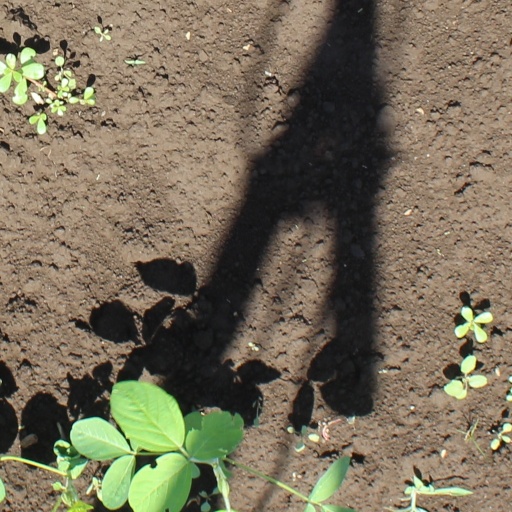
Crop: soybean